Udayon

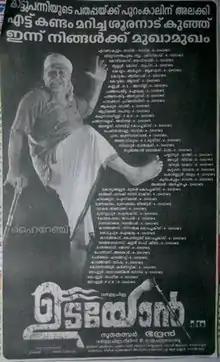
Theatrical release poster

Udayon is a 2005 Indian Malayalam-language action-comedy film written and directed by Bhadran and produced by Maha Subair. It stars Mohanlal in dual roles: 75-year-old farmer Suranadu Kunju and his happy-go-lucky son Papoyi, Laya plays the female lead role and also features Salim Ghouse, Manoj K. Jayan, Kalabhavan Mani, Innocent, Jagathy Sreekumar and Siddique in substantial roles. The film features original soundtrack composed by Ouseppachan.